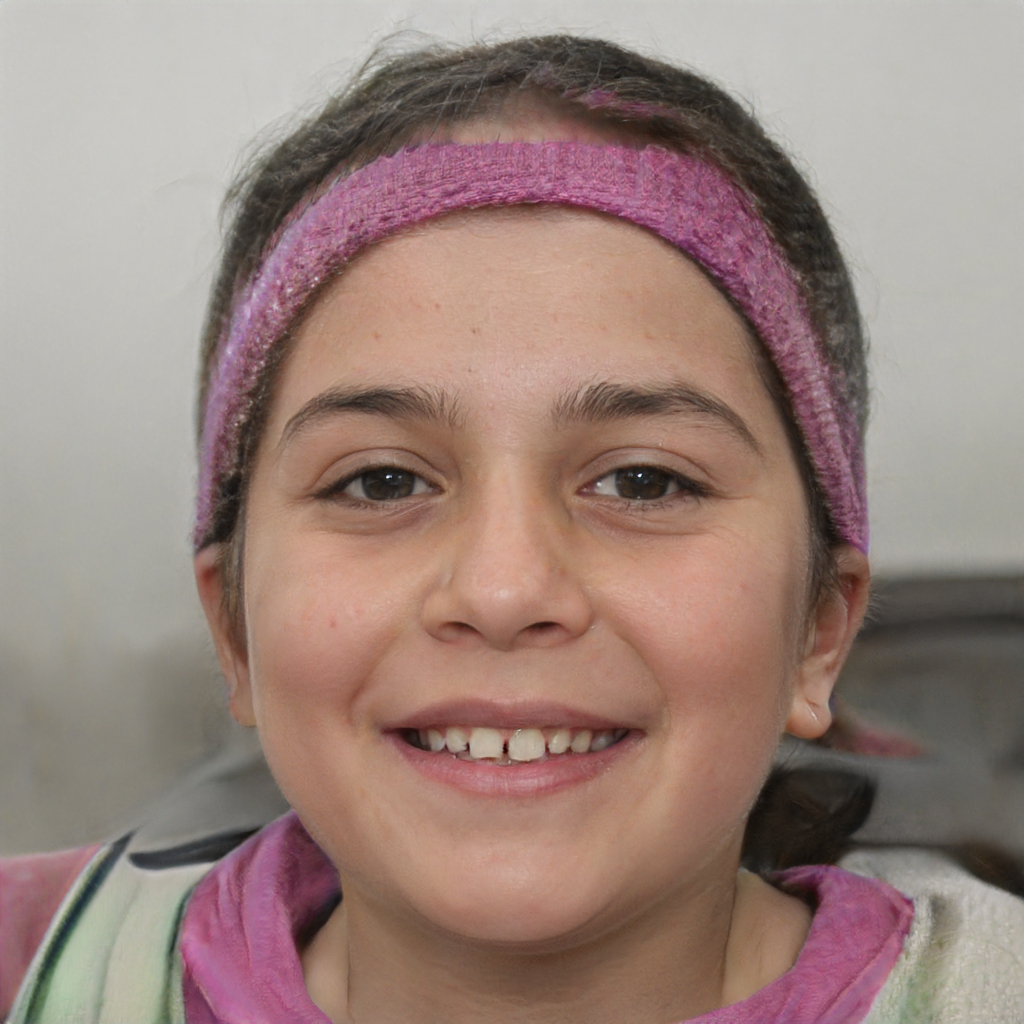
Gender: Female